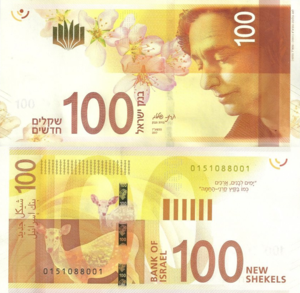
Le shekel hadash, pluriel shekalim, est la monnaie nationale de l’État d’Israël. Son symbole monétaire est ₪, combinaison des premières lettres des mots shekel and ẖadash. Son code ISO 4217 est ILS, bien que la monnaie soit très couramment désignée par l'abréviation non officielle NIS. Le shekel est divisé en 100 agorot, pluriel d’agora, qui vient d’un mot akkadien et signifie graine.